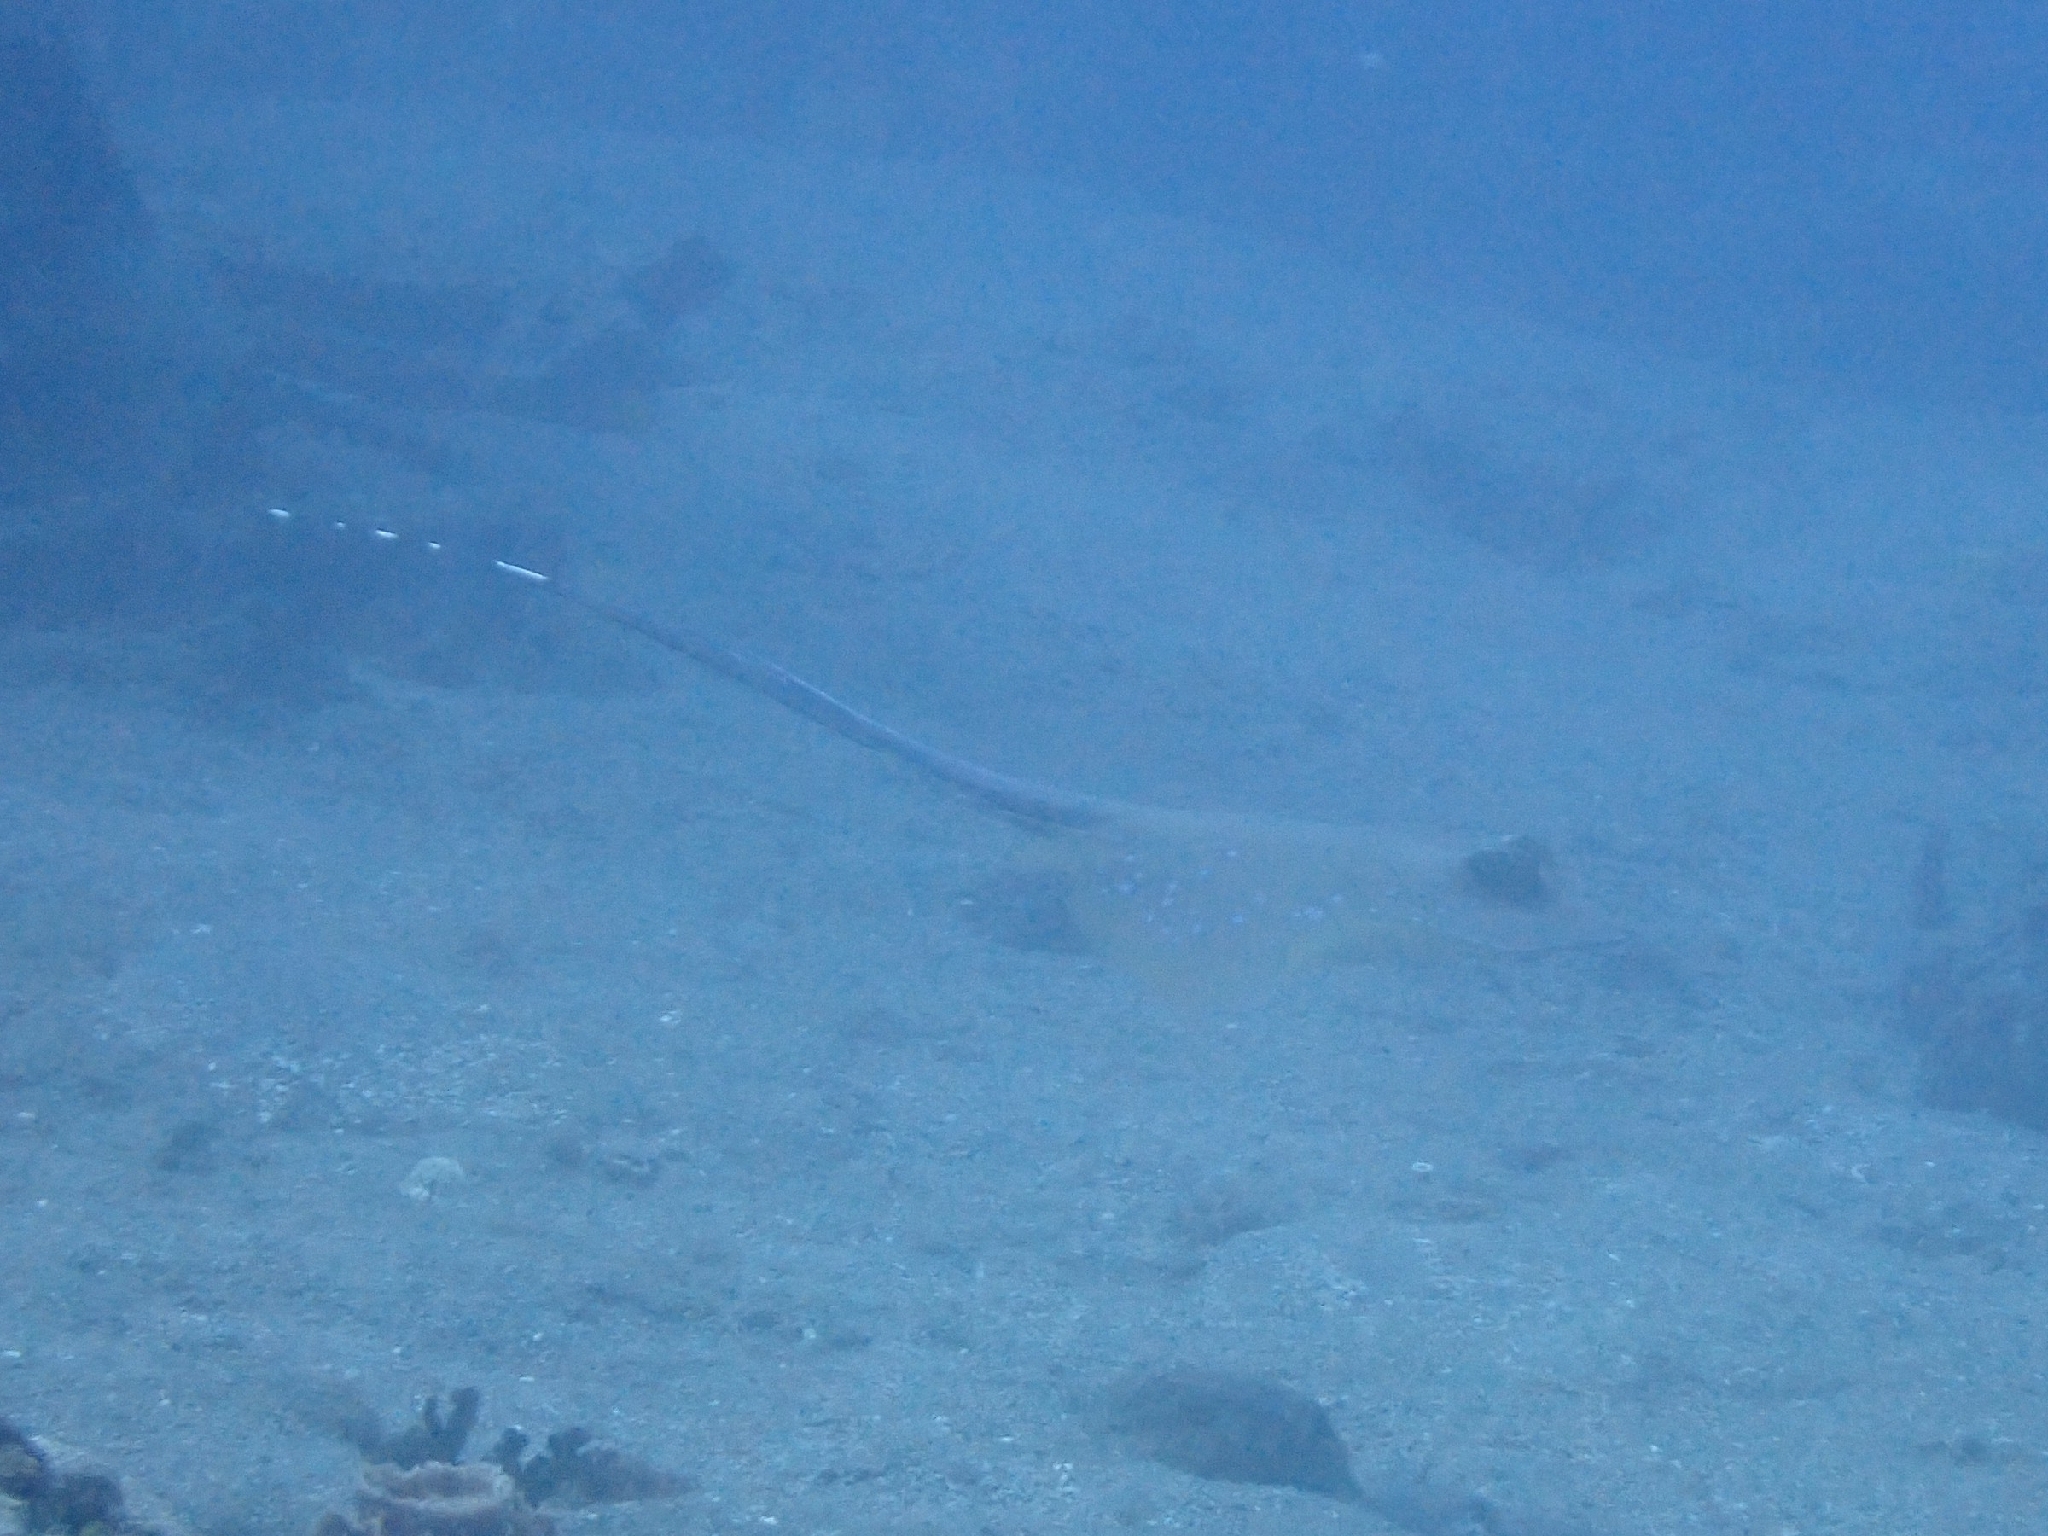
fish (species not among the labelled classes)